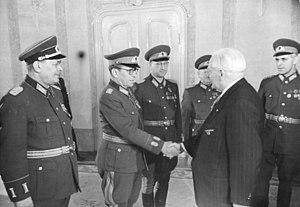
Le titre de cet article contient le caractère ü. Quand celui-ci n'est pas disponible ou n'est pas désiré, le titre de l'article peut être représenté comme Vincenz Mueller.